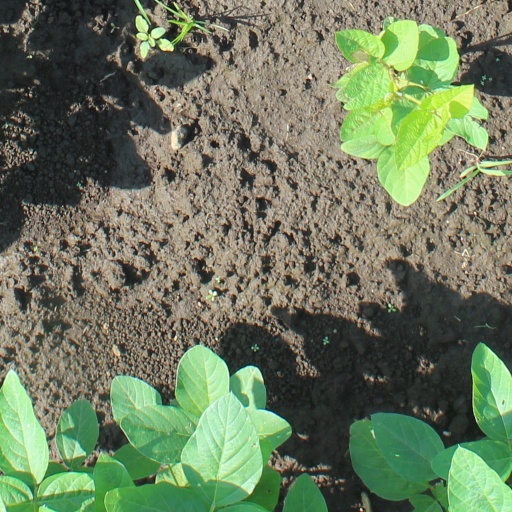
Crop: soybean